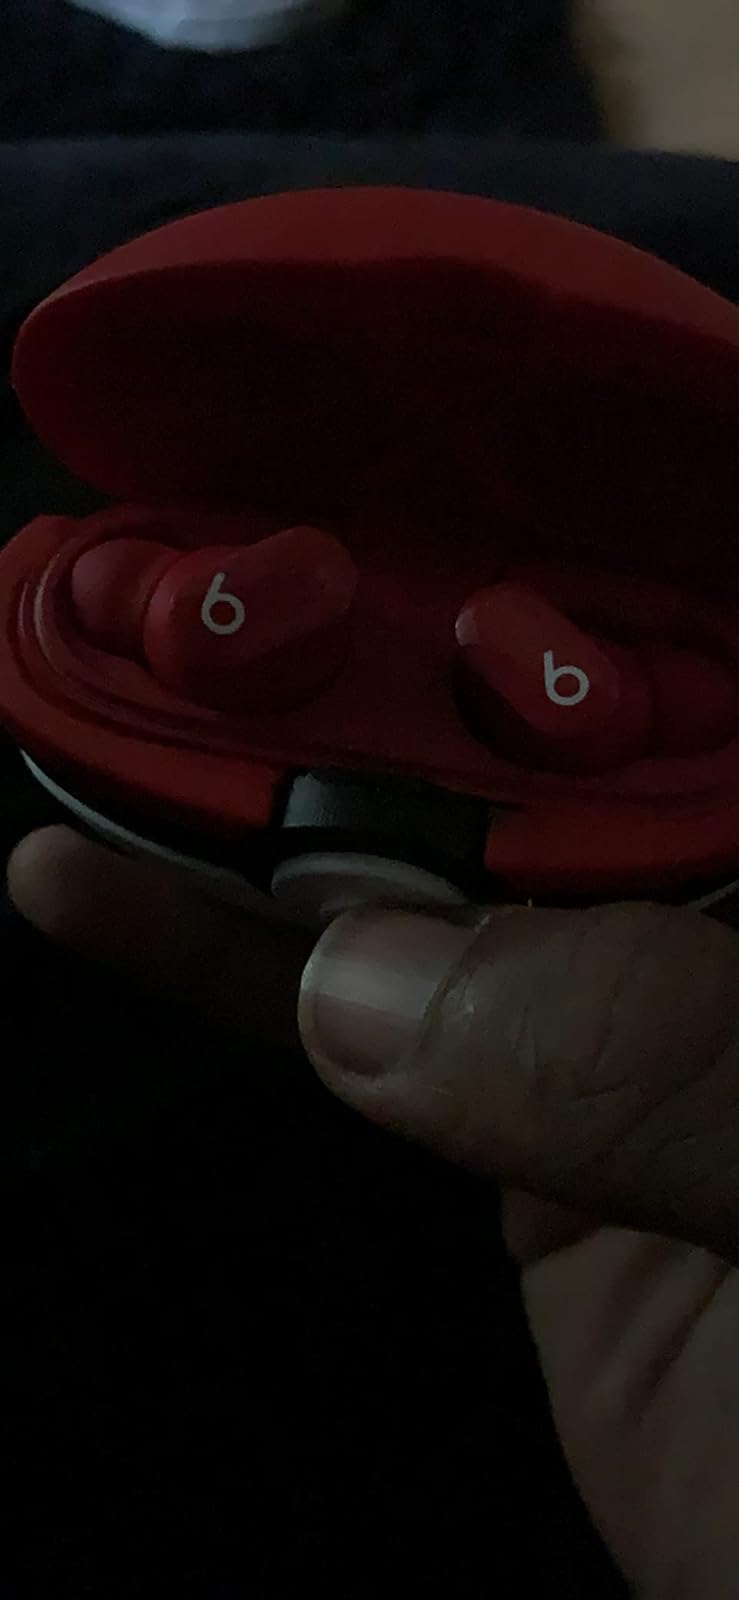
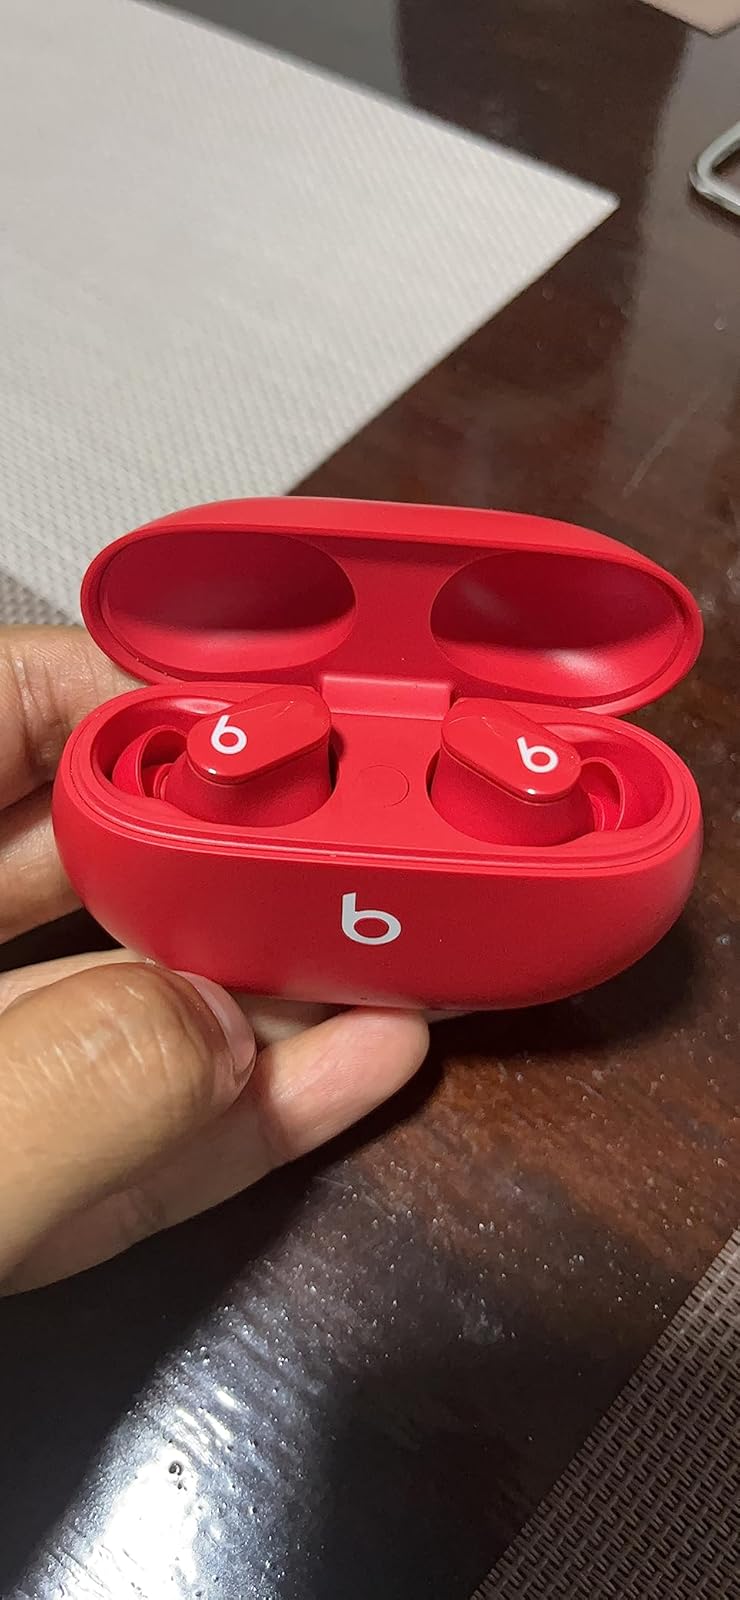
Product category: earbuds
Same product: yes